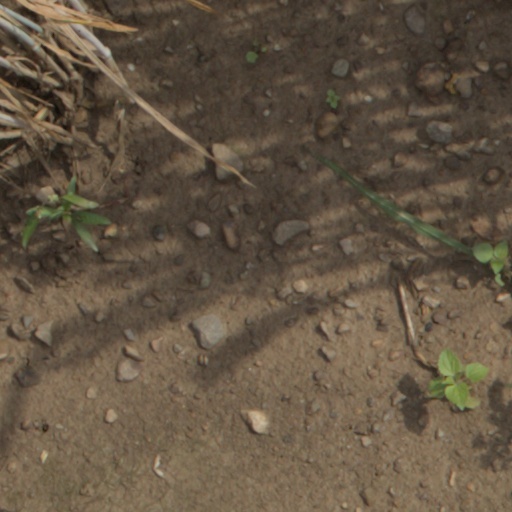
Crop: wheat